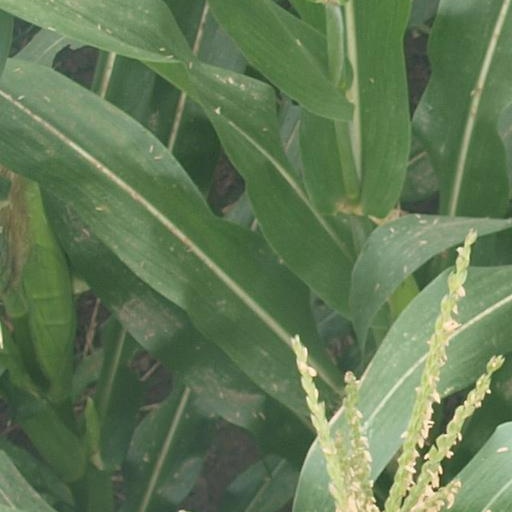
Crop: maize; corn